Rodboro Buildings

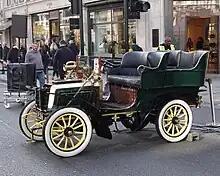
Dennis 1902 rear entrance tonneau

By 1900 John Dennis and his brother Raymond ran a successful car and cycle manufacturing company in Guildford which lead them to set up workshops in the old barracks in Onslow Street. They rapidly outgrew the building and in 1901 built a new factory on a site on the corner of Bridge Street and Onslow Street. The factory consisted of three linked buildings of three stories plus a basement. They are steel framed with brown brick cladding and red brick detailing. Large windows and skylights provided plenty of natural light for the workers. The company moved into the first, western-most, bay in 1901 while the remainder of the buildings were still under construction.